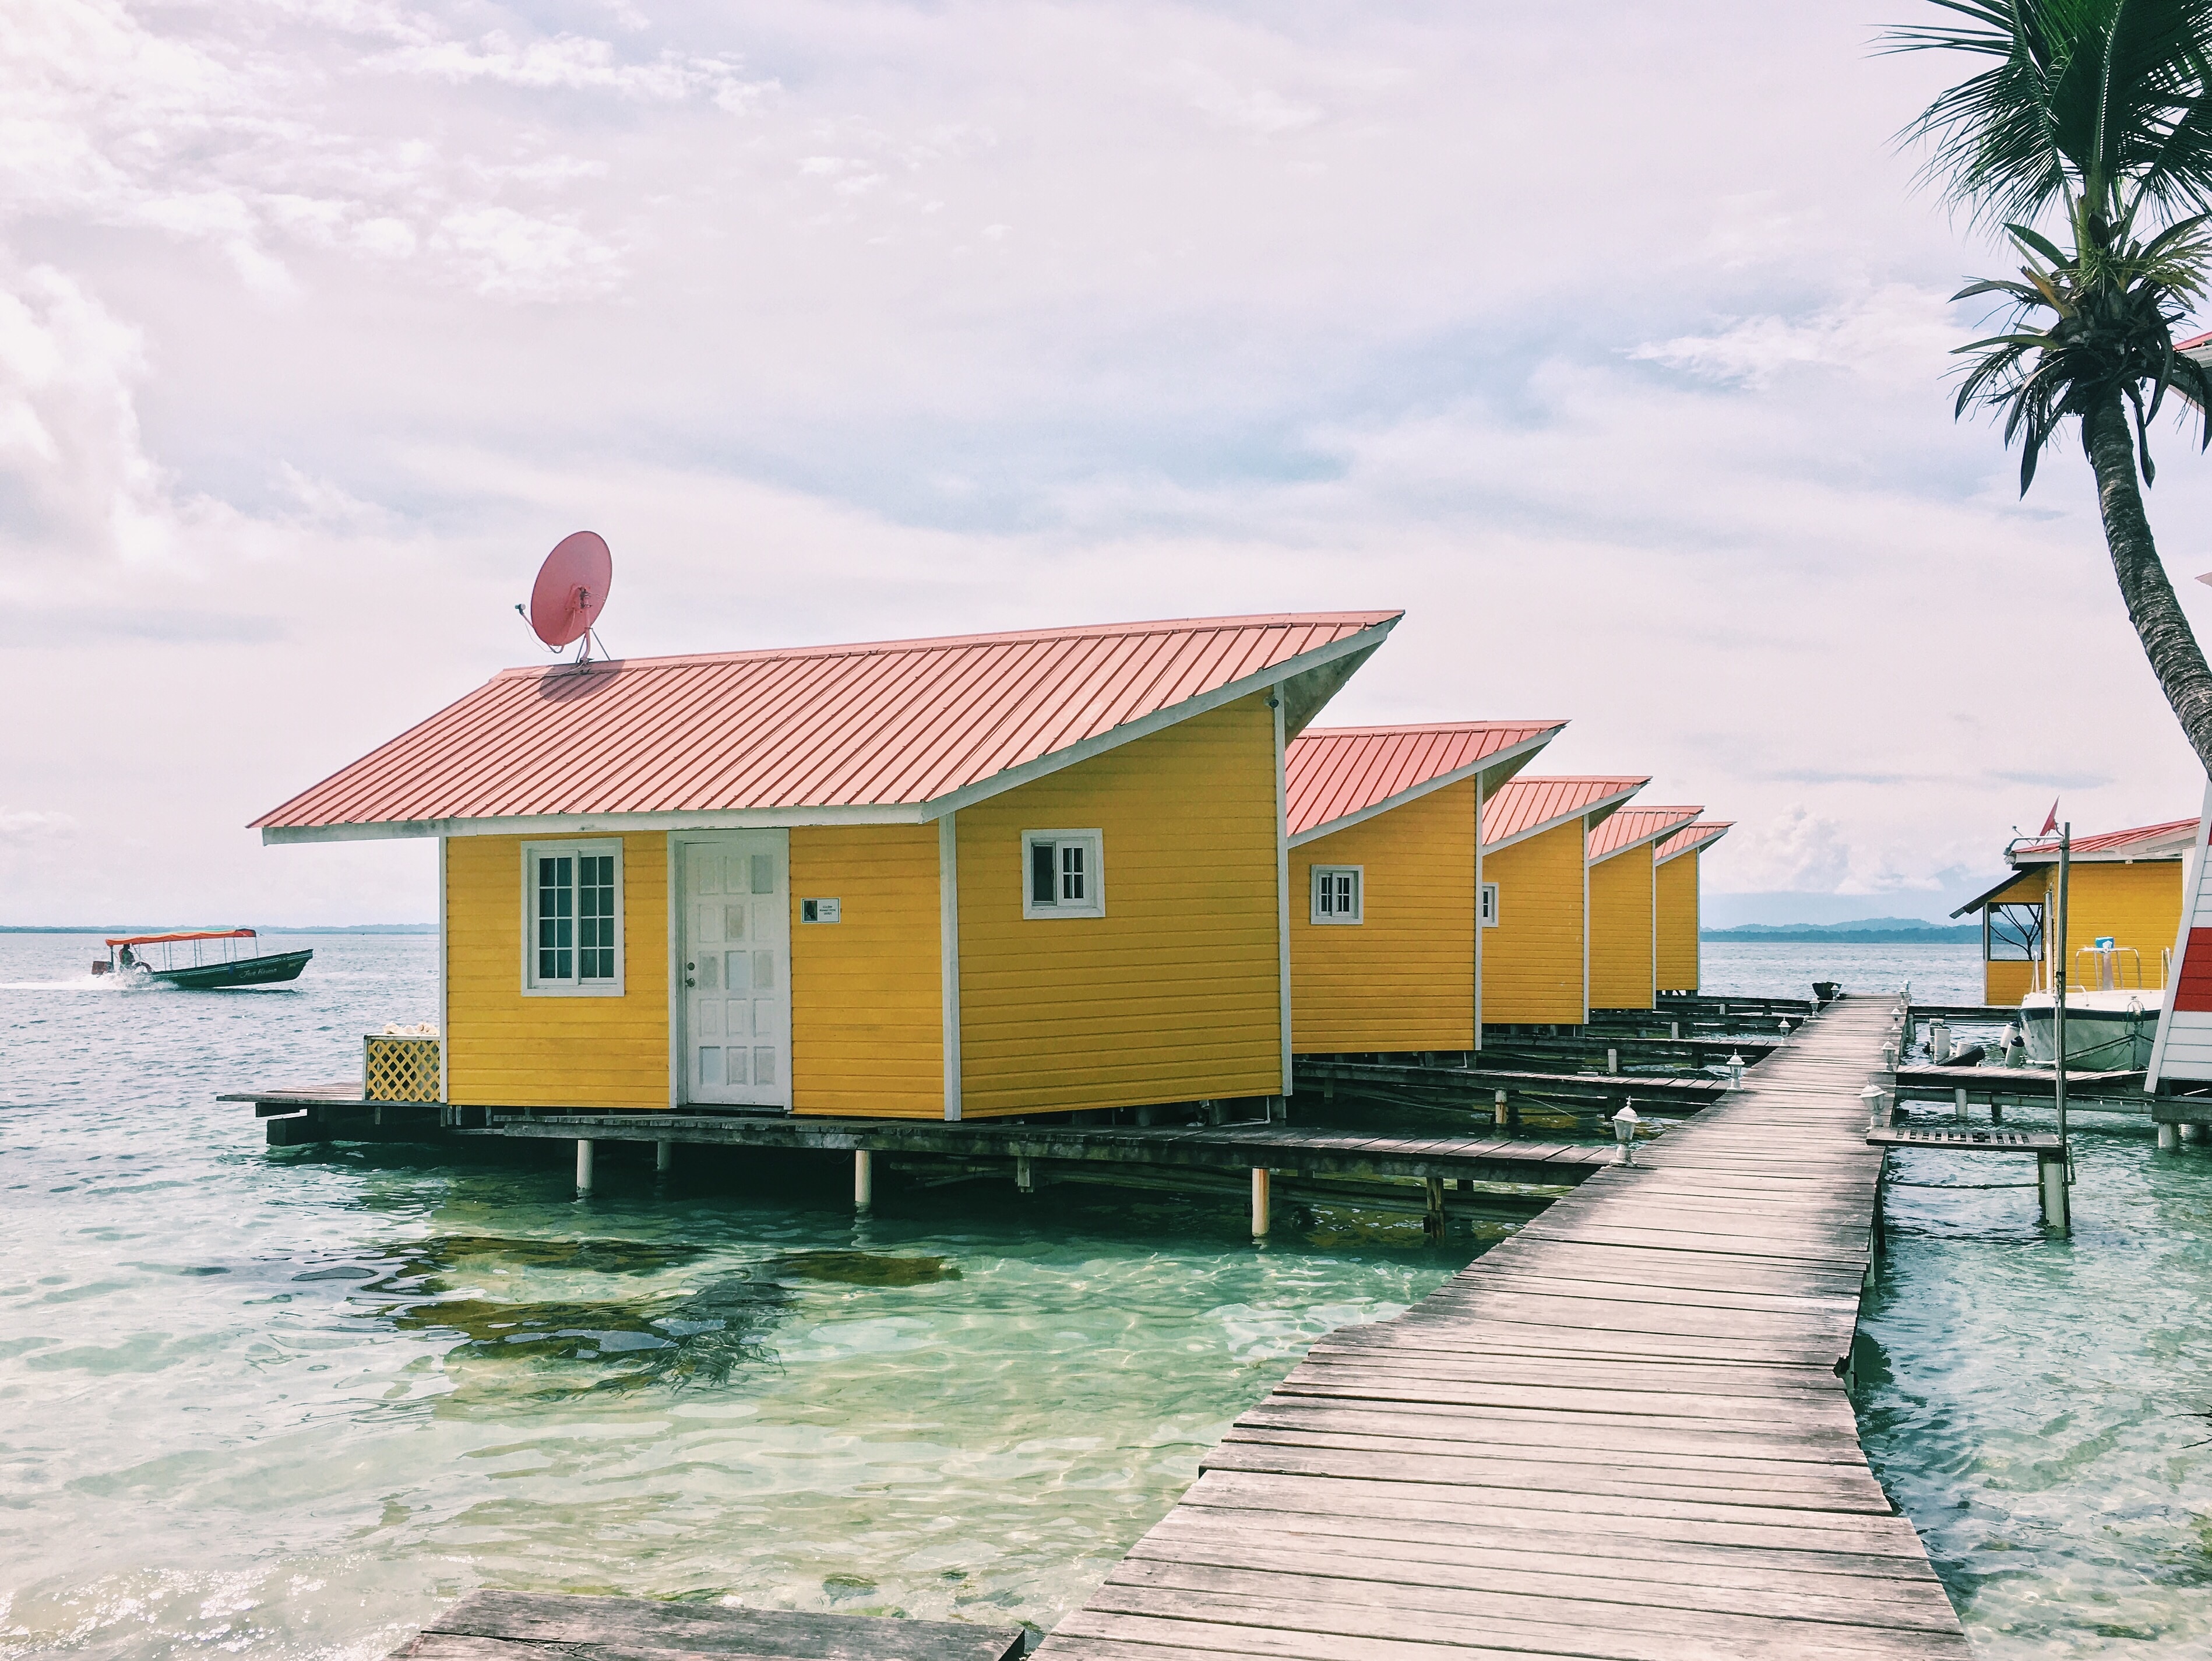
beach, sea, coast, ocean, boardwalk, boat, house, walkway, vacation, bay, resort, caribbean